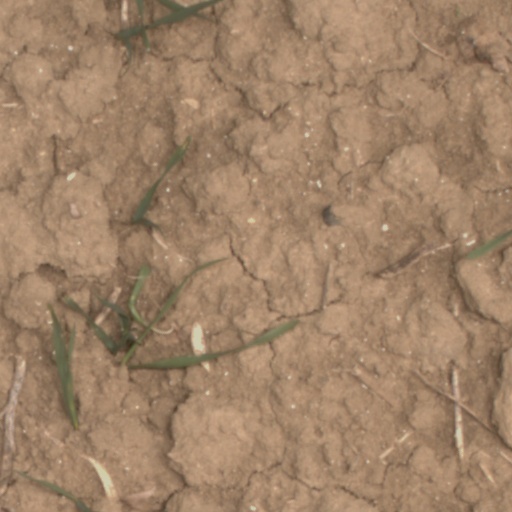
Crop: wheat